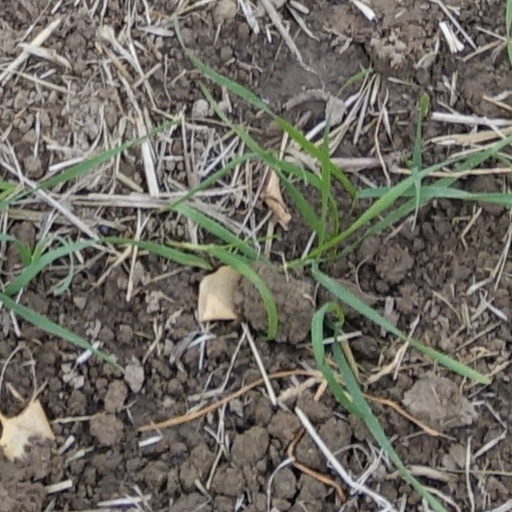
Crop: wheat